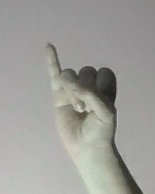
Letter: meem